Girouard v. United States

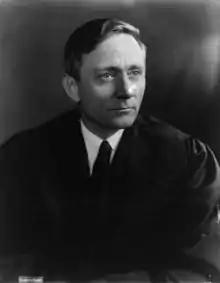
Justice William O. Douglas wrote the majority opinion.

The Court held 5–3 that citizenship should be allowed. The majority stated that the oath aliens are required to take to become citizens does not require them to bear arms in defense of the United States. The court also drew support from the War Powers Act of 1941, enacted by Congress in 1942, which relaxed naturalization requirements for aliens who served in the United States Armed Forces during World War II, including those who served in non-combatant roles. The court explained that serving in a combatant role is not the only way to uphold and defend the US Constitution and that Girouard should not be denied citizenship because of his religious pacifism.